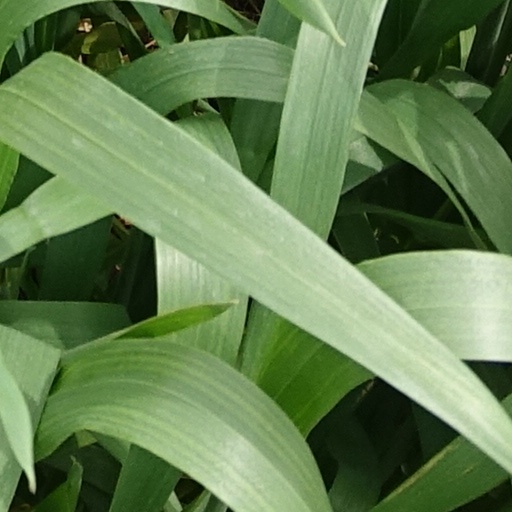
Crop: wheat